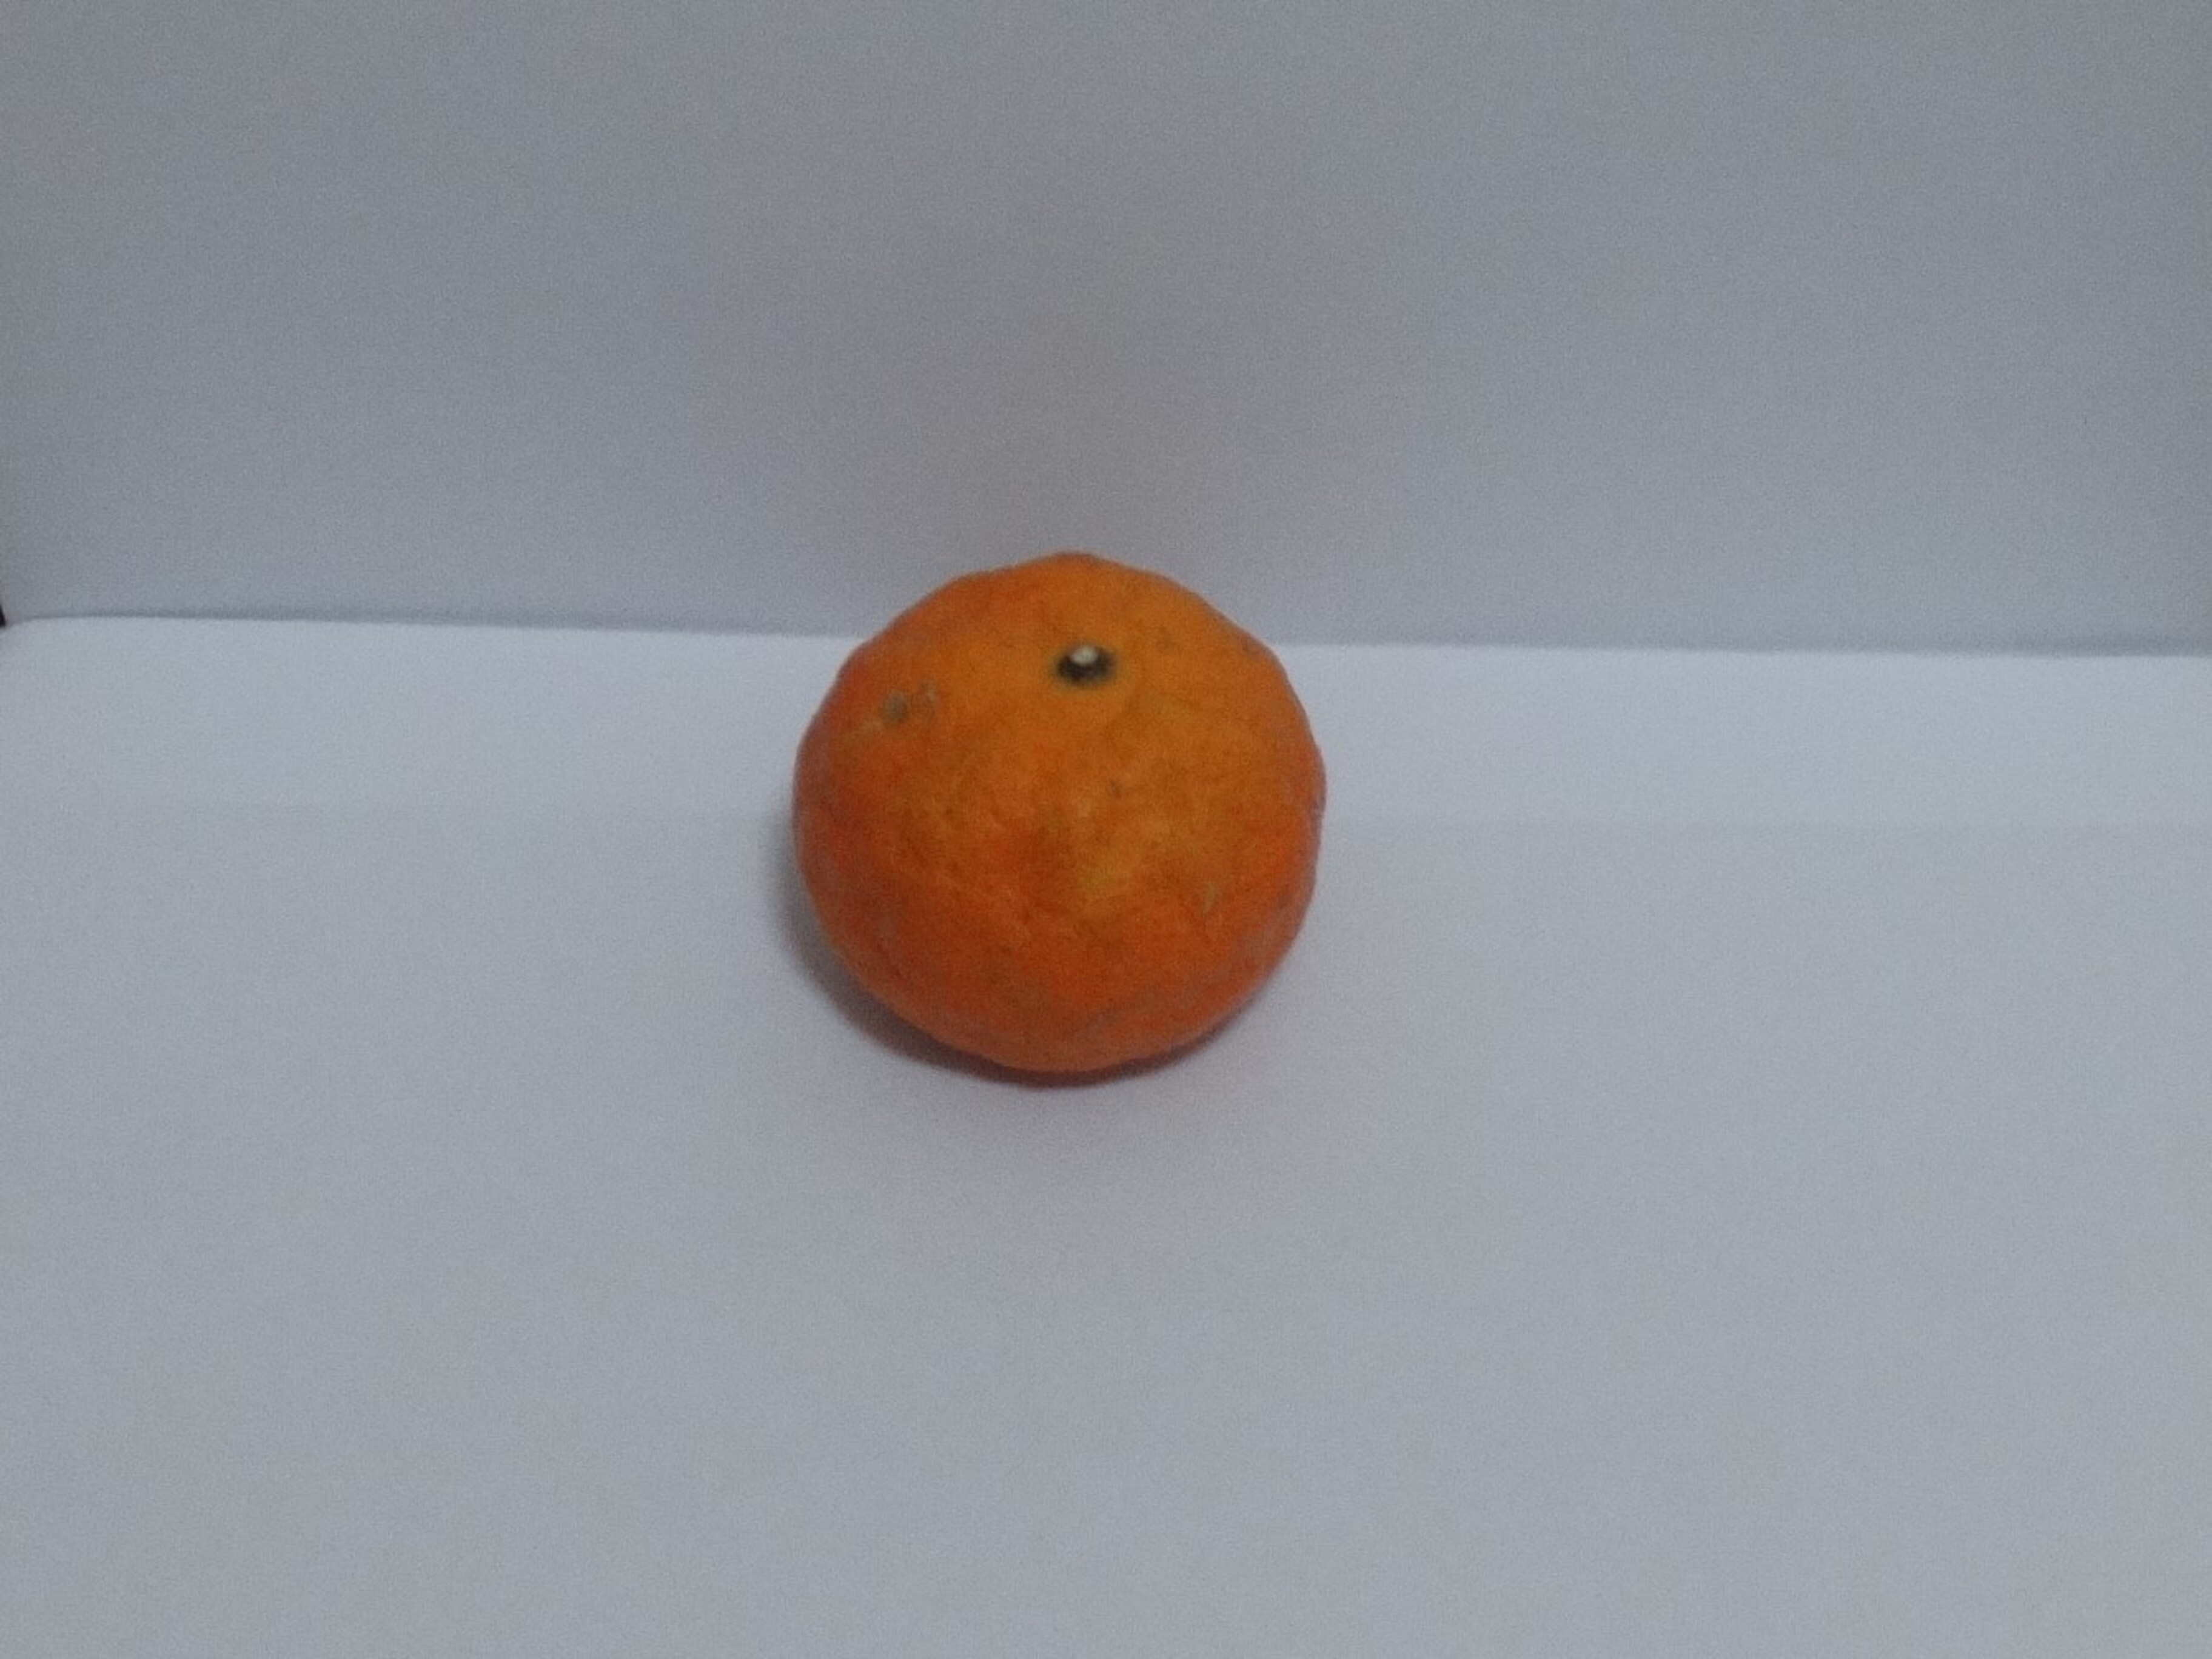
Citrus fruit variety: murcott